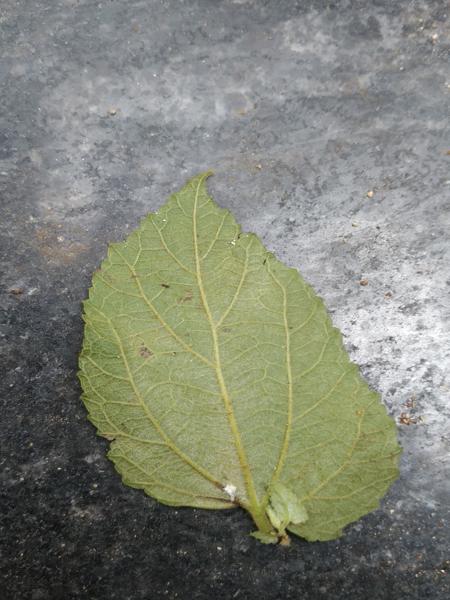
Plant: Gasagase